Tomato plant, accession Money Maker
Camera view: horizontal (90 deg, fisheye); turntable rotation: 330 degrees
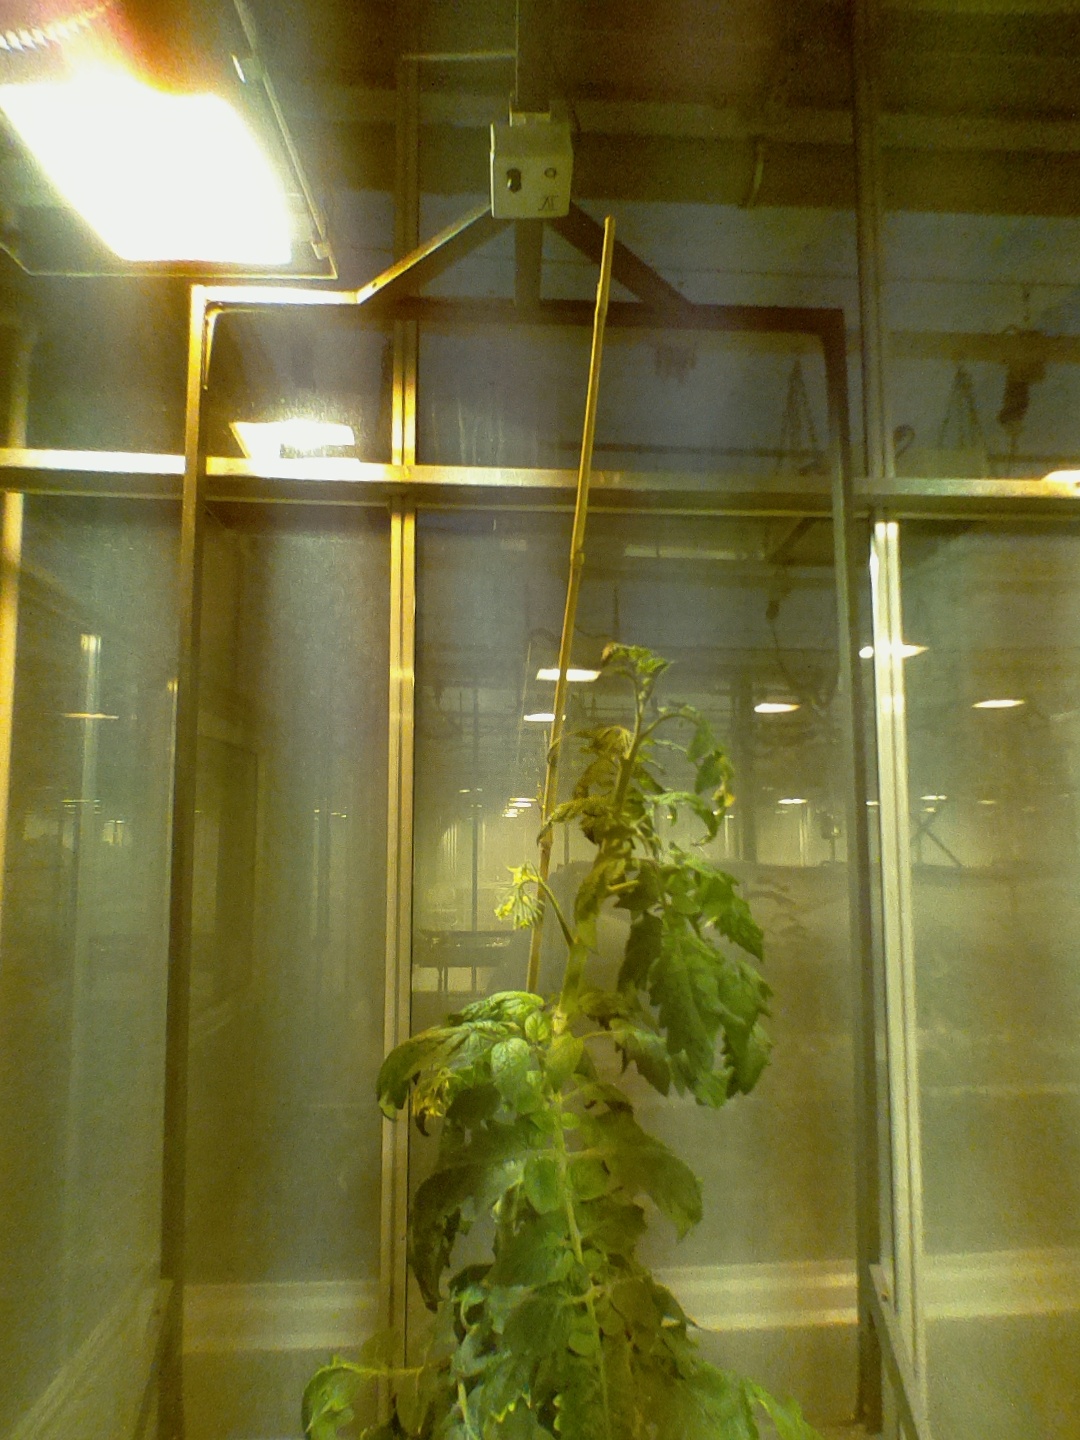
BBCH growth stage 67: Full flowering, 70%-80% of flowers open, more petals falling